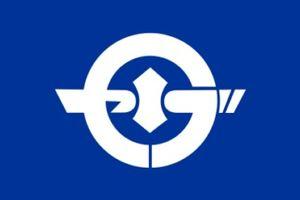
Obuse est un bourg du district de Kamitakai, dans la préfecture de Nagano, au Japon.